New South Wales X100 class locomotive

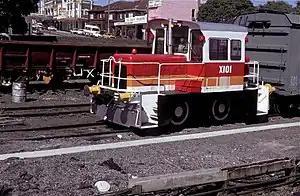
X101 at Petersham Training School

The X100 class were a group of rail tractors built by Chullora Railway Workshops in 1962 and operated by the New South Wales Government Railways of Australia.